British logistics in the Falklands War

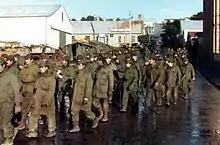
About forty soldiers wearing olive-green jackets and pants march down a wet urban street. They are guarded by three commandos with green berets and camouflage pattern jackets. In the background are paratroopers in similar camouflage jackets and maroon berets.

At first light on 27 May, 45 Commando embarked in LCUs that took it from Ajax Bay to Port San Carlos. It then conducted a loaded march (which the commandos called a "yomp" and the paras called a "tab") to Douglas. Every man carried about ; some carried far more. Douglas was reached at 13:00 on 28 May. 3 Para set out from Port San Carlos at 11:00 on 27 May, and reached the Arroy Pedro River, from Teal Inlet, at 11:00 on 28 May. The paras waited until night-fall before advancing on Teal Inlet, which was secured by 23:00. They were joined on the morning of 29 May by the Scorpion and Scimitar light tanks of No. 4 Troop, Blues and Royals, whose departure from Port San Carlos had been delayed by a temporary fuel shortage which had occurred when "Sir Lancelot" jettisoned all its motor transport fuel on discovering an unexploded bomb on board. Once fuel was secured, they were able to make the journey to Teal Inlet, arriving on the morning of 29 May. 3 Para and 45 Commando were then ordered to advance to Estancia.